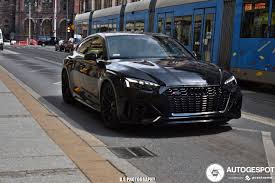
Label: noambulance